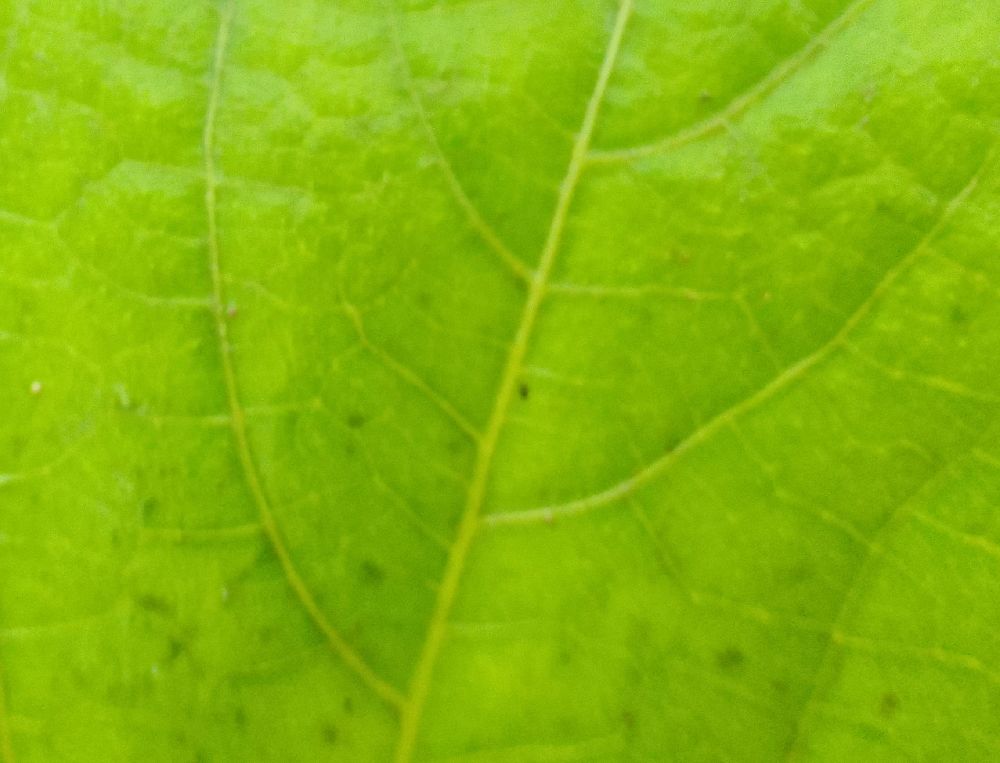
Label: healthy